Rupert D'Oyly Carte

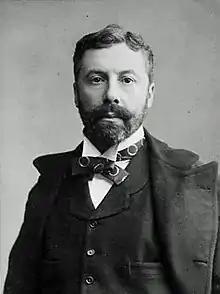
Rupert's father, Richard D'Oyly Carte

Rupert D'Oyly Carte was born in Hampstead, London, the younger son of the impresario Richard D'Oyly Carte and his first wife Blanche ("née" Prowse), who died in 1885. Like his elder brother, Lucas (1872–1907), he was given his father's middle name. He was educated at Winchester College, noted as among the most intellectually rigorous of English public schools. He then worked for a firm of accountants before joining his father as an assistant in 1894. In a newspaper interview given in the year of his death, Rupert recalled that as a young man he was entrusted, during his father's illness, with helping W. S. Gilbert with the first revival of "The Yeomen of the Guard" at the Savoy Theatre.